Family First (film)

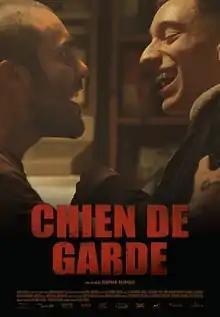
Film poster

Family First is a 2018 Canadian crime film, written and directed by Sophie Dupuis. The film premiered at the Rendez-vous du cinéma québécois. It is about a family in Verdun, Montreal, Quebec, including the protagonist JP (Jean-Simon Leduc), whose uncle Dany (Paul Ahmarani) leads a drug cartel. It was nominated for four Canadian Screen Awards, including Best Motion Picture, winning Best Actor for Théodore Pellerin.